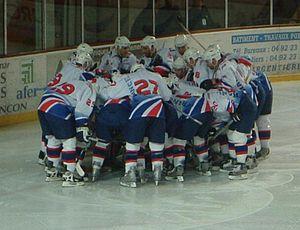
Equipe de France de hockey sur glace. Euro Ice Hockey challenge, 2003, Briançon, France.
L'équipe de France de hockey sur glace est la sélection des meilleurs joueurs français de hockey sur glace. Elle est sous la tutelle de la Fédération française de hockey sur glace et pointe à la 13ᵉ position du classement IIHF en 2018.